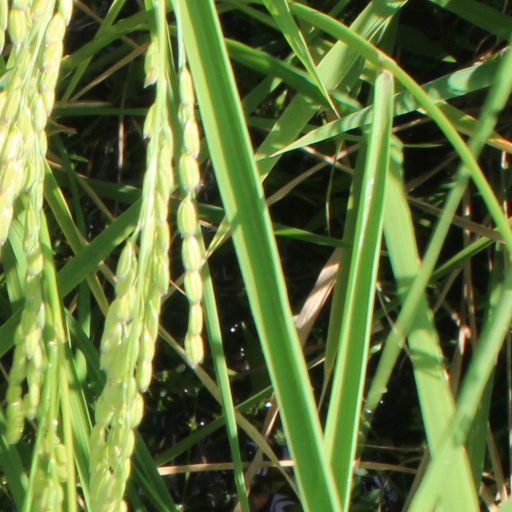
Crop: rice